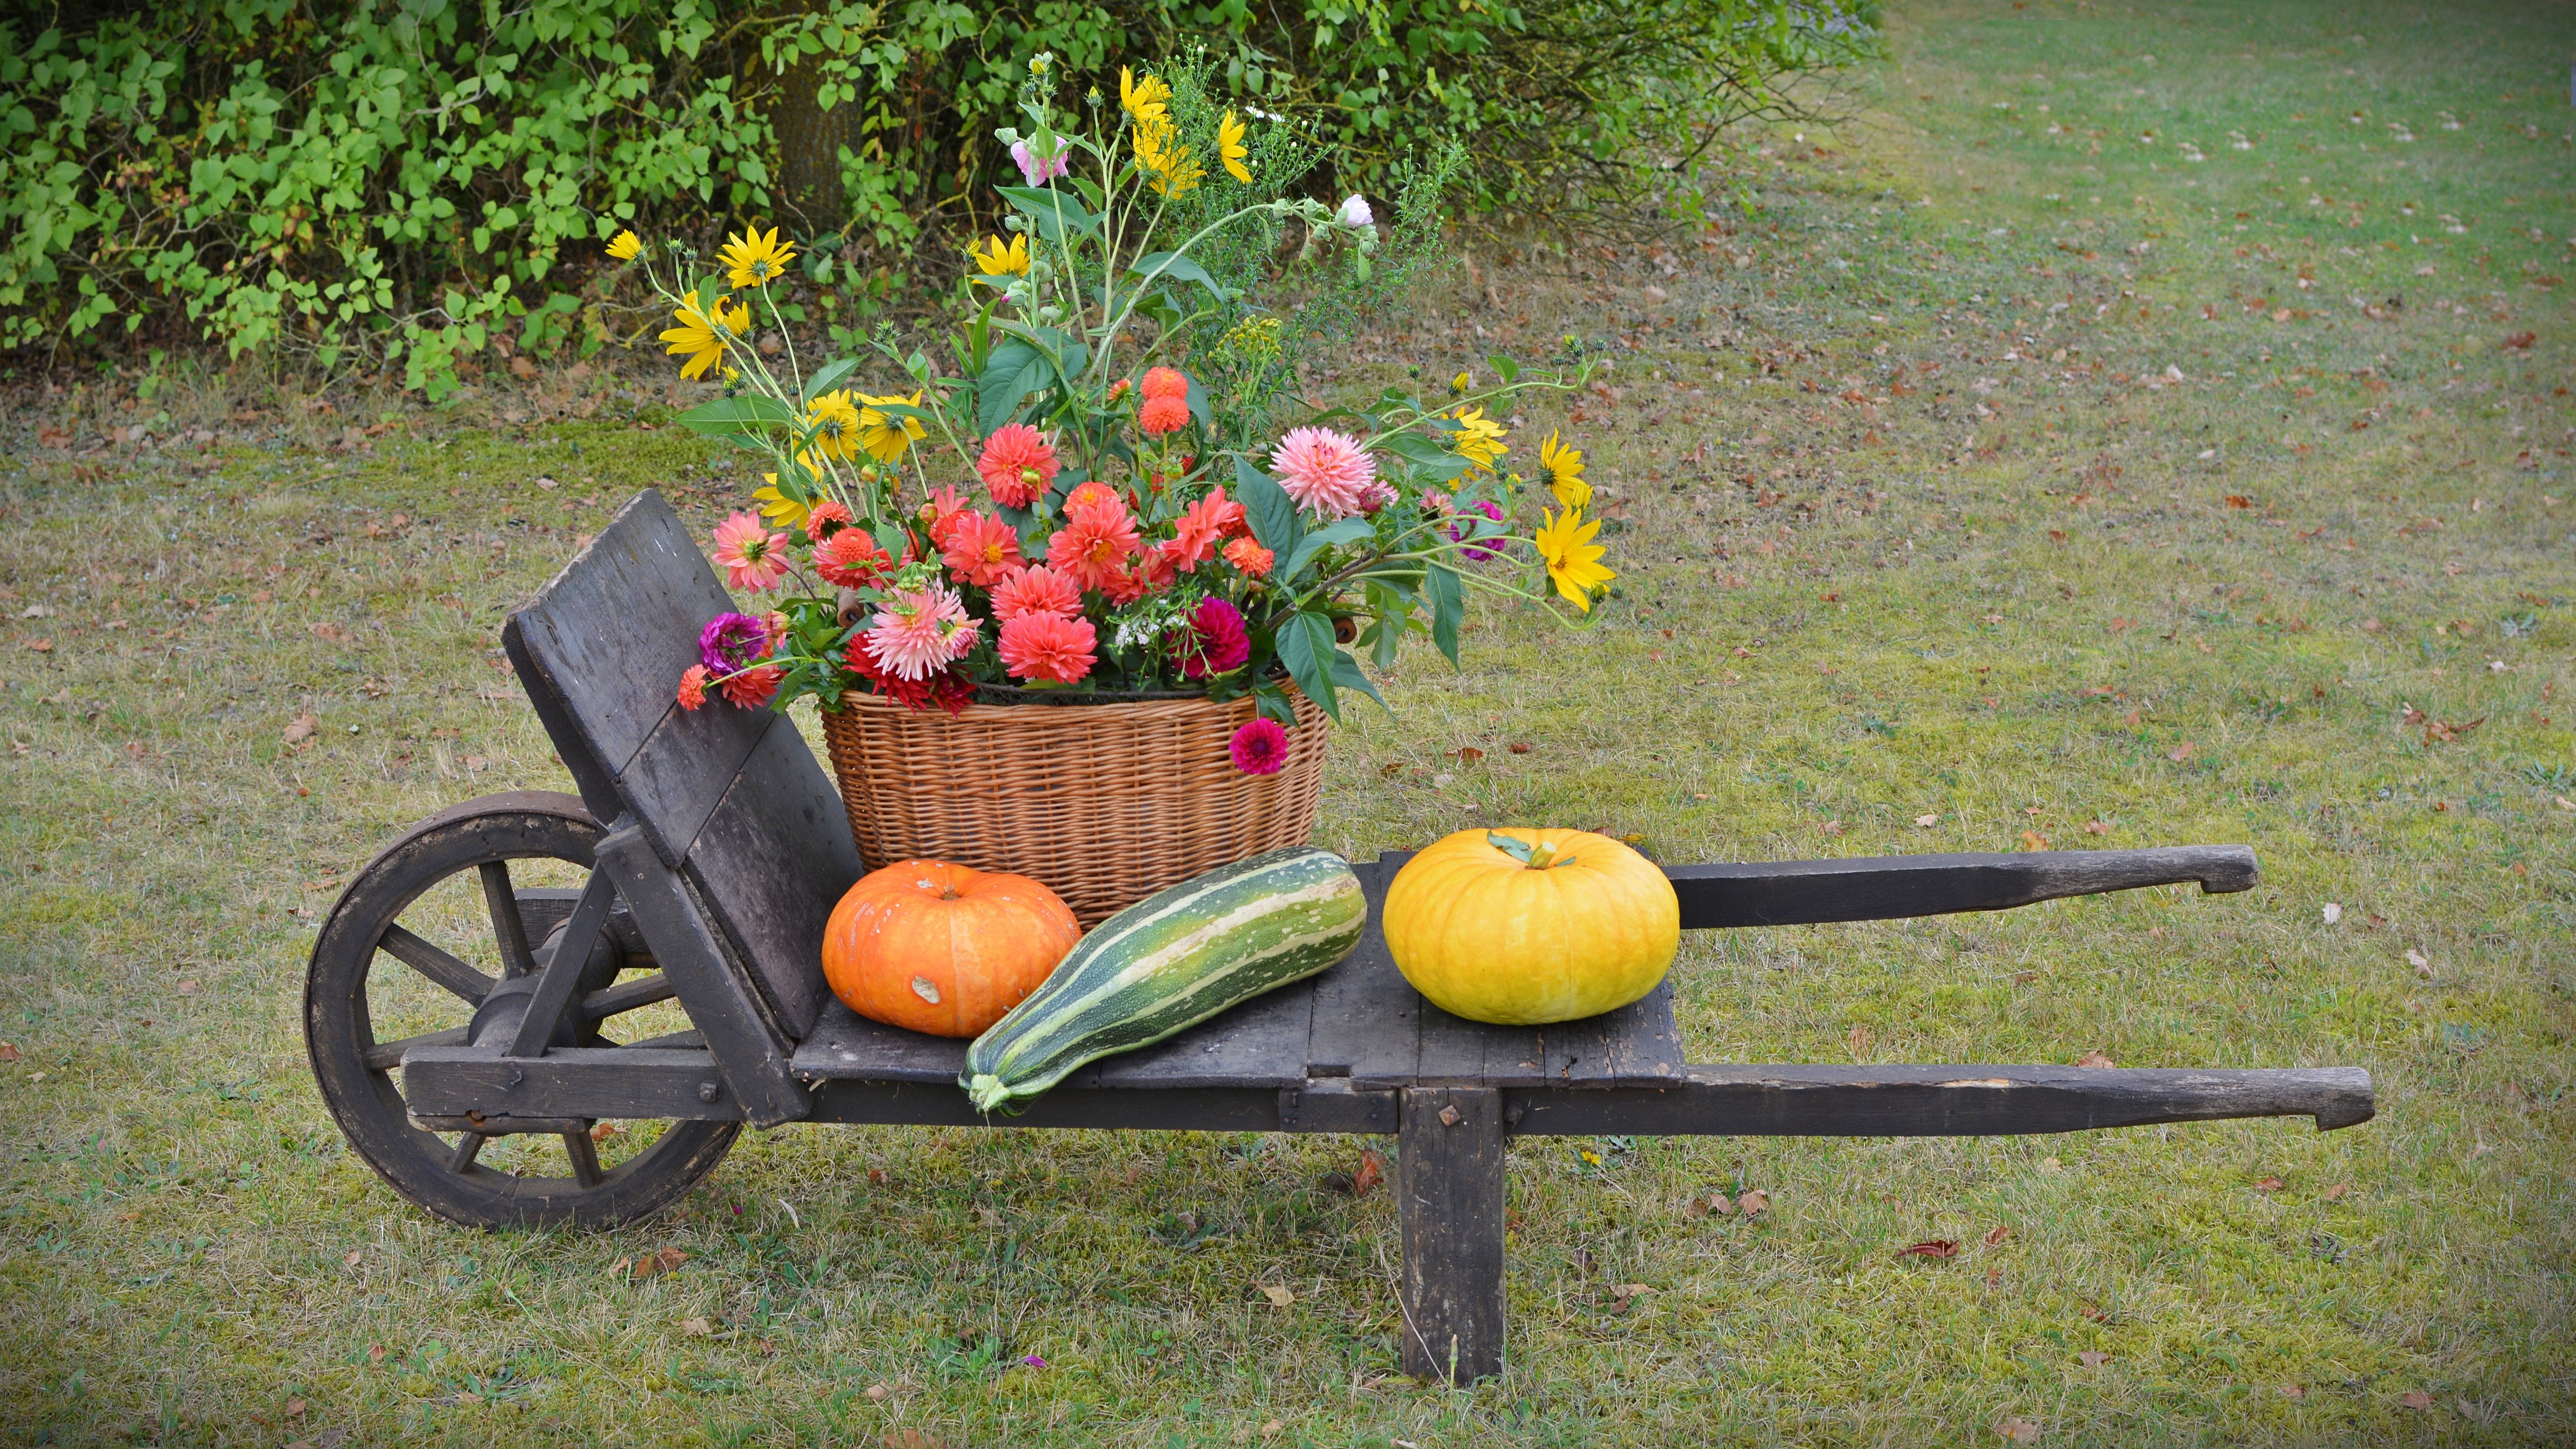
lawn, cart, flower, decoration, food, harvest, vehicle, produce, autumn, pumpkin, furniture, agriculture, garden, gourd, deco, thanksgiving, vegetables, yard, pumpkins, autumn decoration, harvest festival